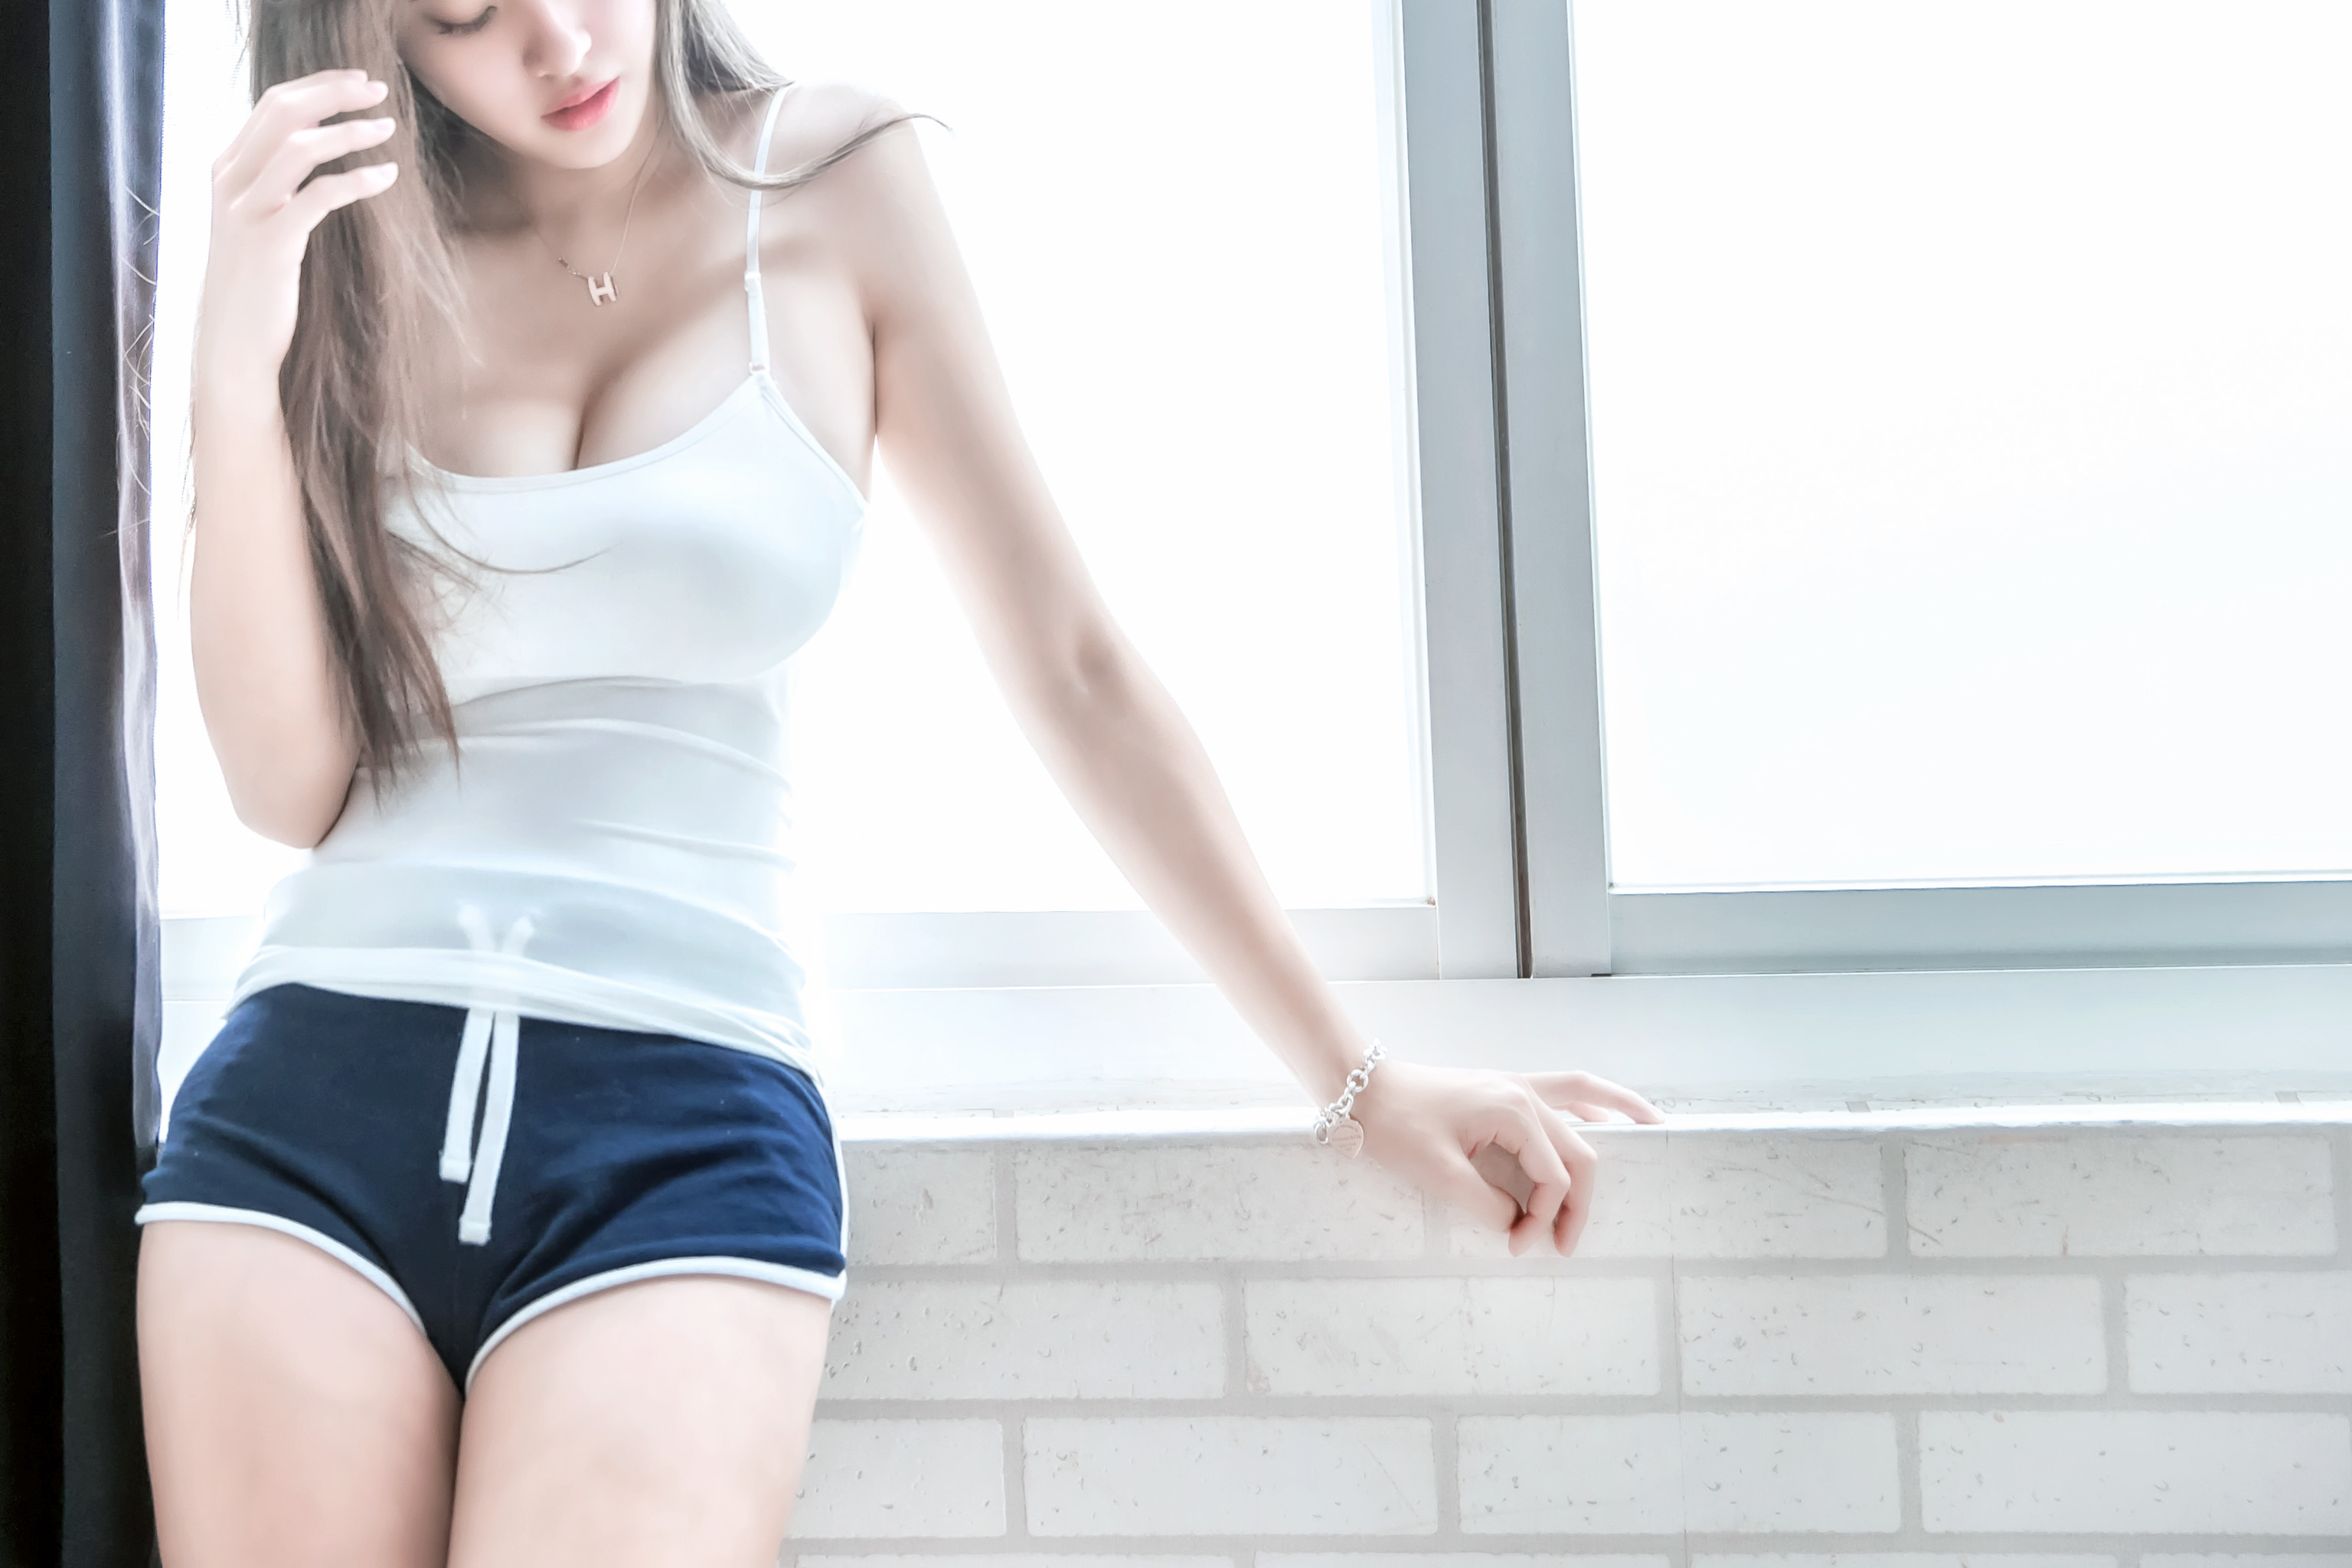
female, lady, model, person, photography, wallpaper, skin, human body, shoulder, elbow, joint, waist, human leg, thigh, chest, beauty, trunk, fixture, abdomen, muscle, wrist, stomach, active shorts, flash photography, fashion model, hip, long hair, undershirt, photo shoot, Active tank, undergarment, briefs, art model, underpants, camisoles